Martina Aitolehti

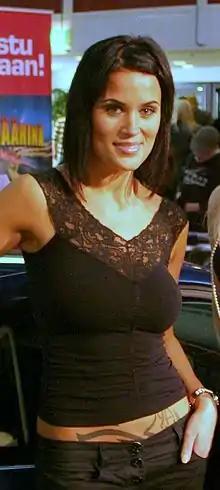
Martina Aitolehti in 2007.

Martina Aitolehti (previously Minna Kortelampi) (born 16 July 1982) is a Finnish actress, TV host, model, singer and beauty pageant titleholder.